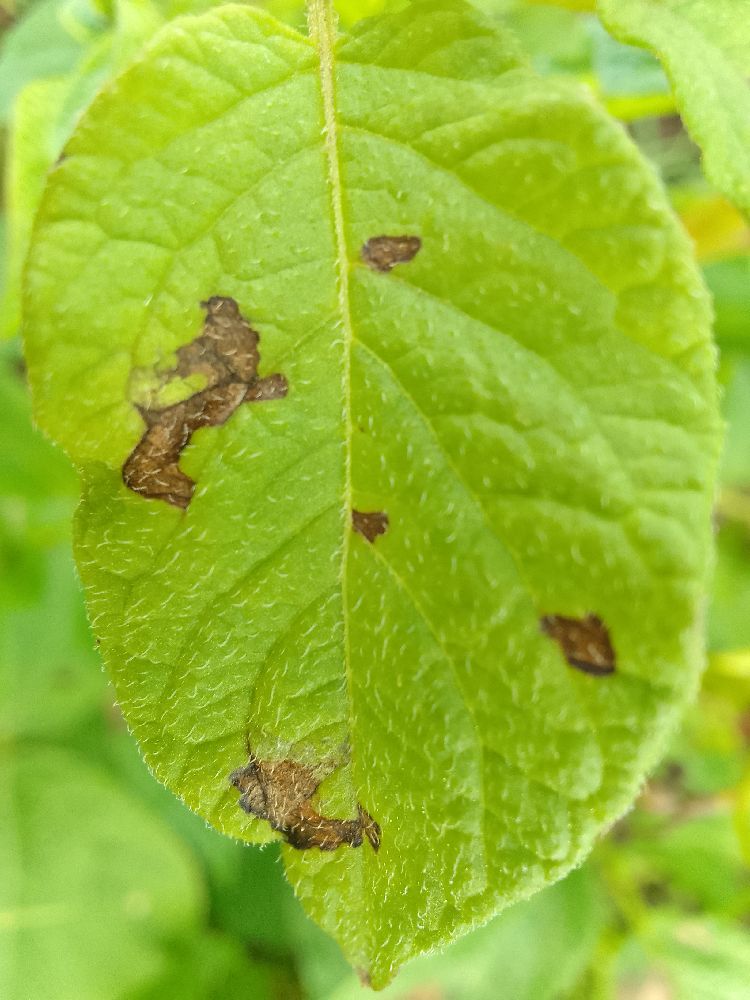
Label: Early blight